Roddy Darragon

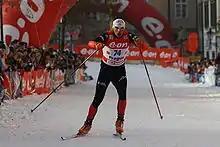
Darragon at Tour de Ski, Prague 2007

Roddy Darragon (born August 31, 1983 in Le Grand-Bornand) is a French cross-country skier and non-commissioned officer who has competed since 2002. Competing in three Winter Olympics, he earned France's first ever Winter Olympic cross-country skiing medal with a silver in the individual sprint event at Turin in 2006.